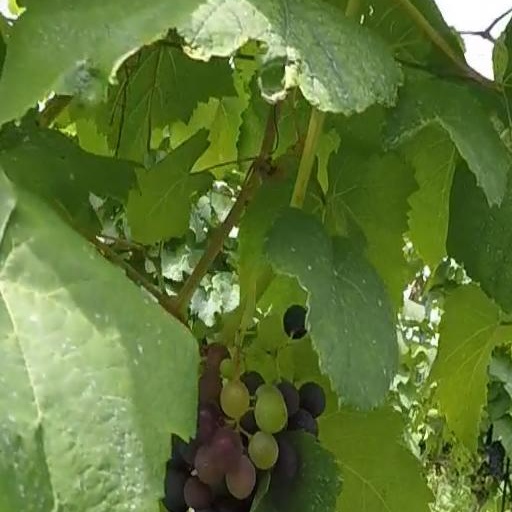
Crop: grape